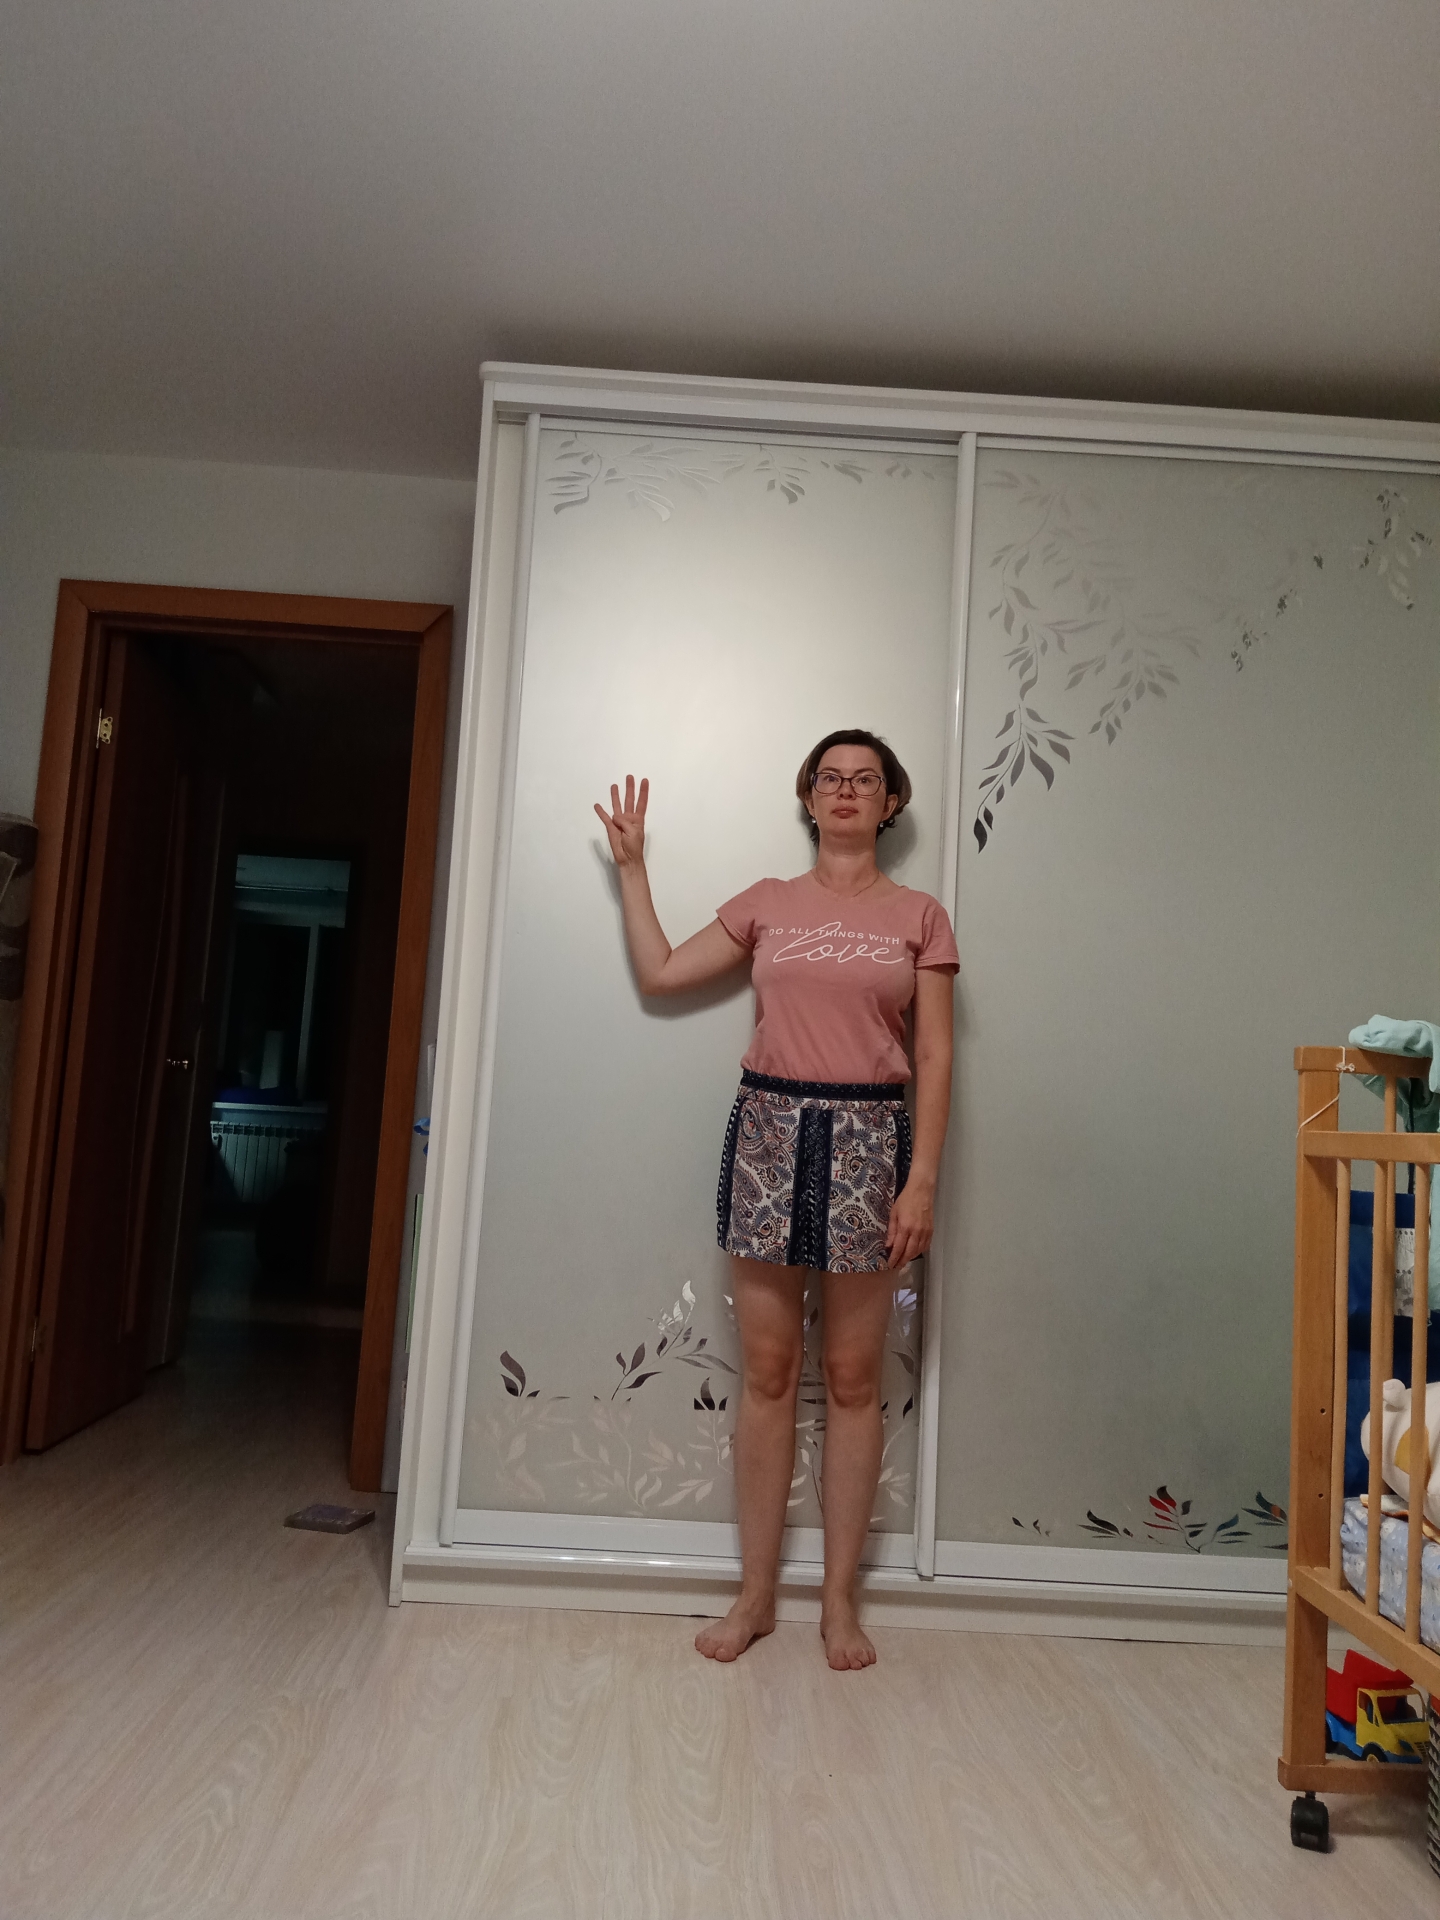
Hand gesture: four